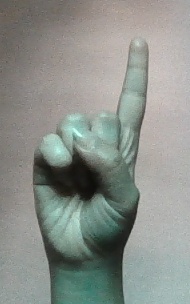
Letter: bb